Al-Zahawi Café

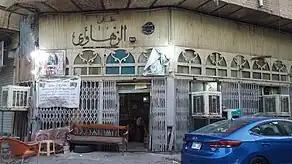
Al-Zahawi Café's old exterior.

In the 1930s, the café reached headlines of both Baghdadi and Cairo newspapers after the influential Bengali poet and philosopher, Rabindranath Tagore, had visited the café. It was also noted that al-Zahawi himself had a rivalry with the Iraqi poet Ma'ruf al-Rusafi who he also had intense discussions with him in the café. Nevertheless, the café remained active with large groups of influential groups and figures visiting it. Hookahs were given for free by the owner of the coffeehouse.